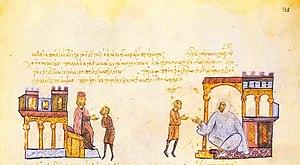
Le tsar Siméon Iᵉʳ le Grand, en bulgare Симеон I Велики, translittéré Simeon I Veliki, régna sur la Bulgarie entre 893 et 27 mai 927. Les campagnes qu'il mena contre l'Empire byzantin, les Magyars et les Serbes conduisirent à l'apogée territoriale de la Bulgarie, qui devint la puissance dominante des Balkans et de l'Europe orientale. Son époque, également marquée par une prospérité culturelle sans précédent, fut par la suite considérée comme l'âge d'or de la civilisation bulgare.
La guerre byzantino-bulgare de 913-927 fut provoquée par la décision de l’empereur byzantin Alexandre de cesser le paiement du tribut annuel concédé à la Bulgarie après la guerre de 894-896. Le tsar bulgare Siméon Iᵉʳ de Bulgarie, qui ambitionnait non seulement d’être reconnu comme tsar à la place de l’empereur byzantin mais également de faire de Byzance et de la Bulgarie un seul empire, se servit de cette décision comme casus belli.